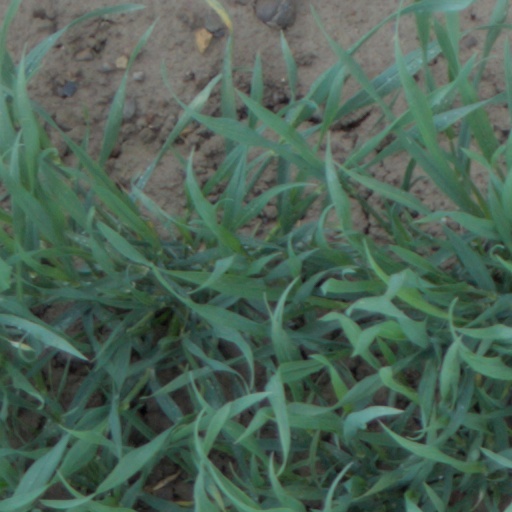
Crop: wheat